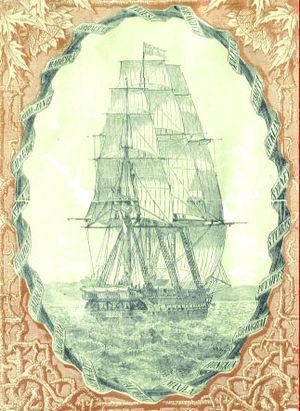
L’expédition de la SMS Novara est la première expédition scientifique et la plus importante de la kaiserliche und königliche Kriegsmarine de l'Empire d'Autriche. Elle s'est déroulée autour du monde du 30 avril 1857 au 26 août 1859. C'est aussi la première expédition autour du monde menée par une équipe entièrement germanophone, d'autres ayant été menées auparavant par l'Empire russe avec des équipes en partie germanophones.